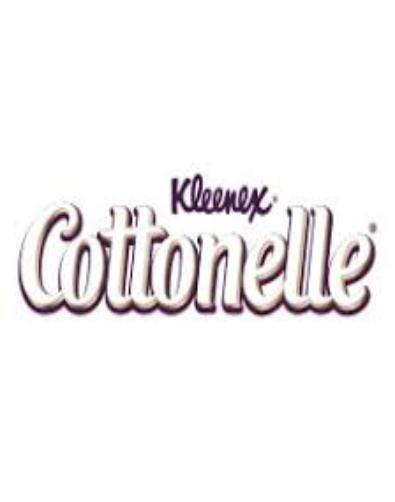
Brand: kleenex
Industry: Necessities